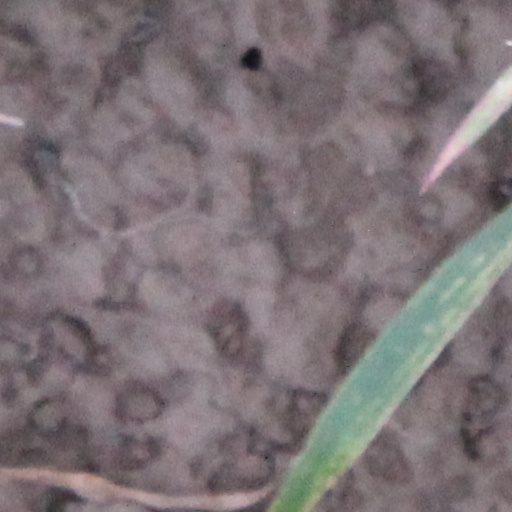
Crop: wheat